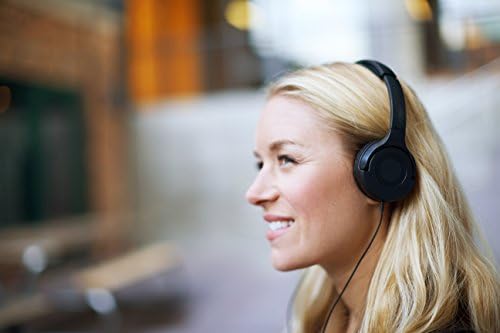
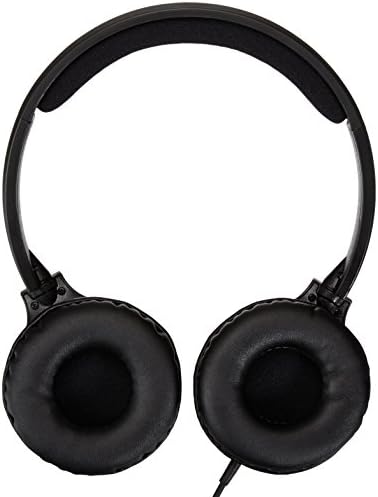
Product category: headphones
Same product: yes